Stree Mukti Sanghatana

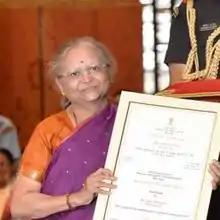
Jyoti Mhapsekar

Stree Mukti Sanghatana (SMS) was founded in 1975 by Jyoti Mhapsekar, Sharada Sathe and others.